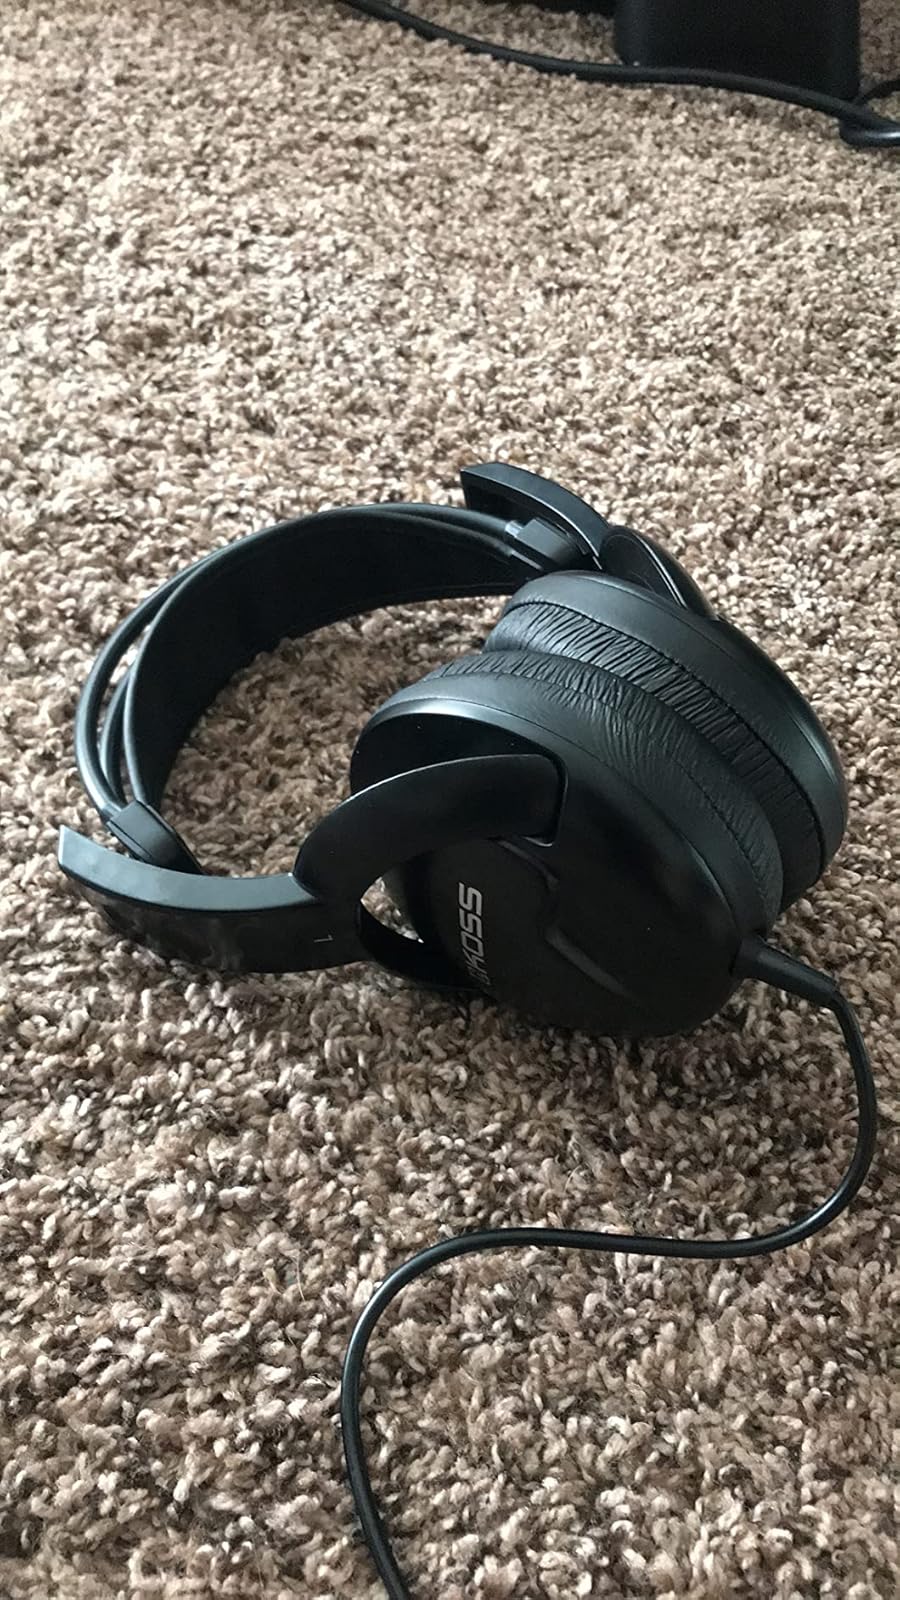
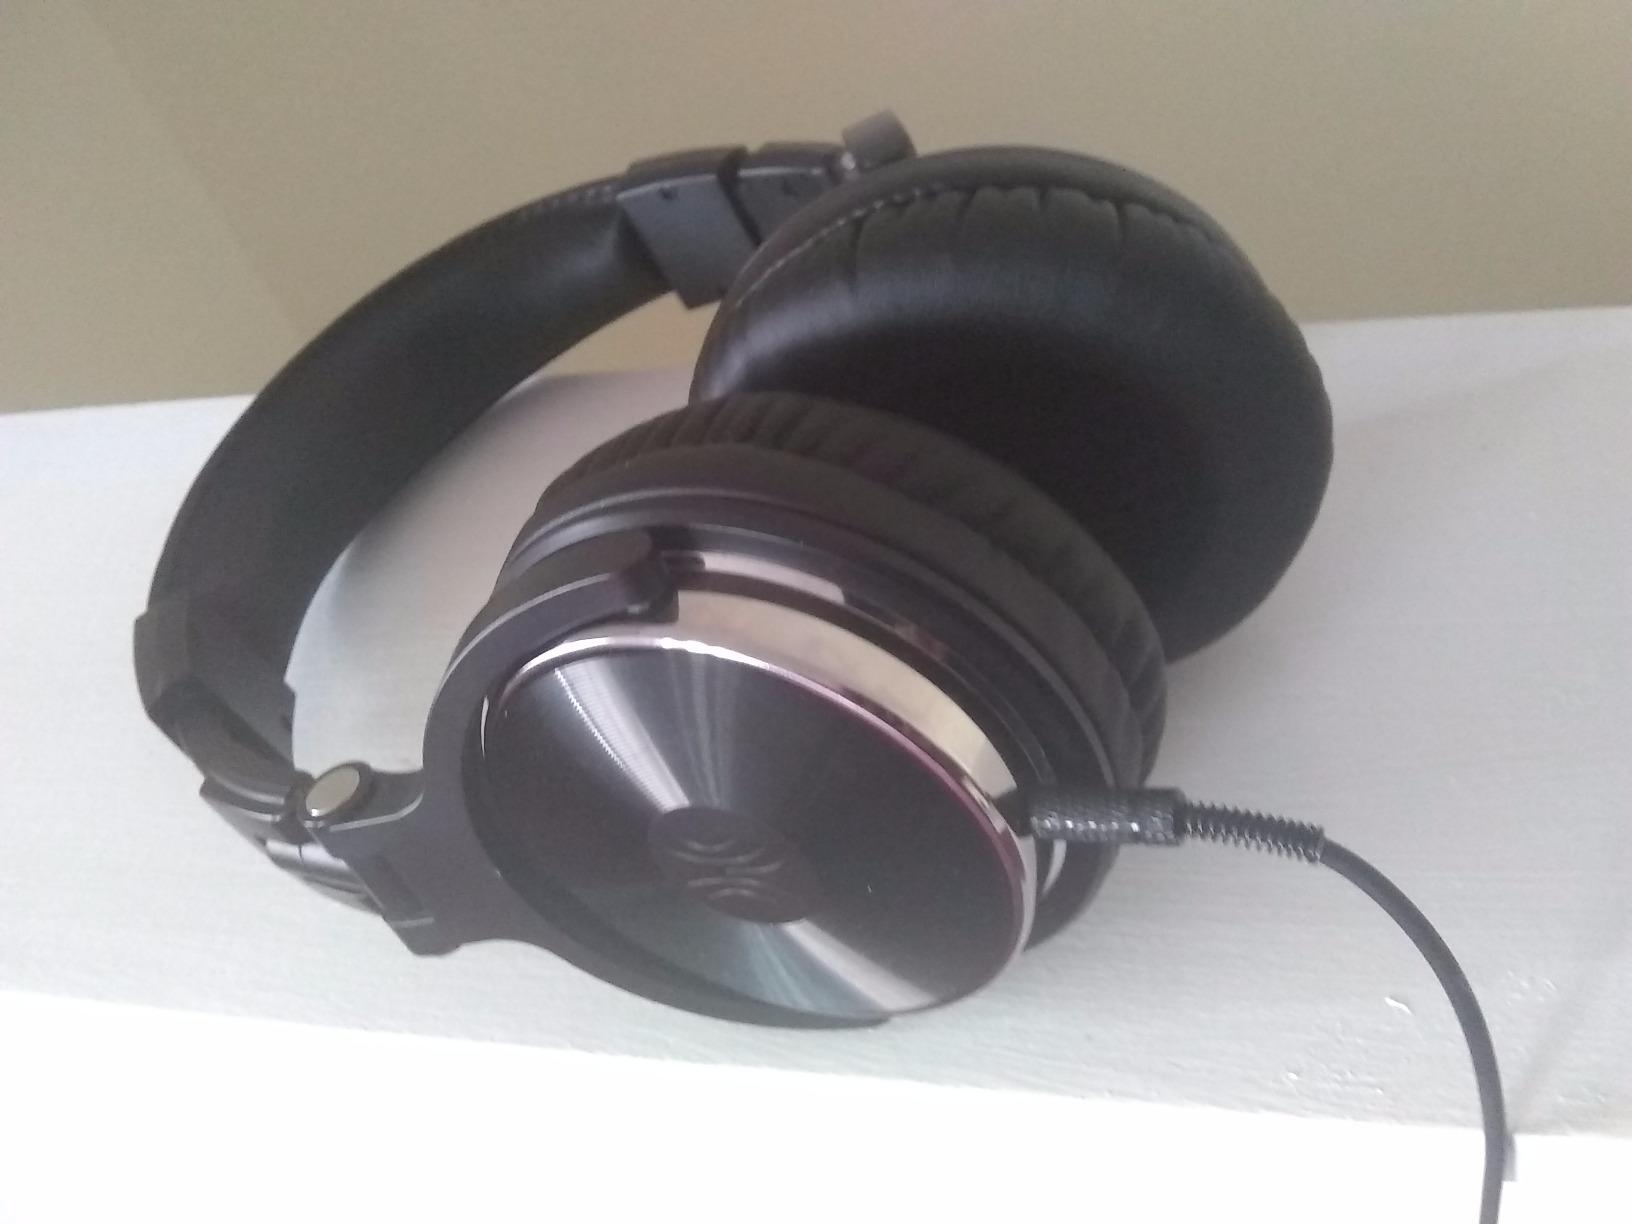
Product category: headphones
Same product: no